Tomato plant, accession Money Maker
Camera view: tilt-top (135 deg); turntable rotation: 180 degrees
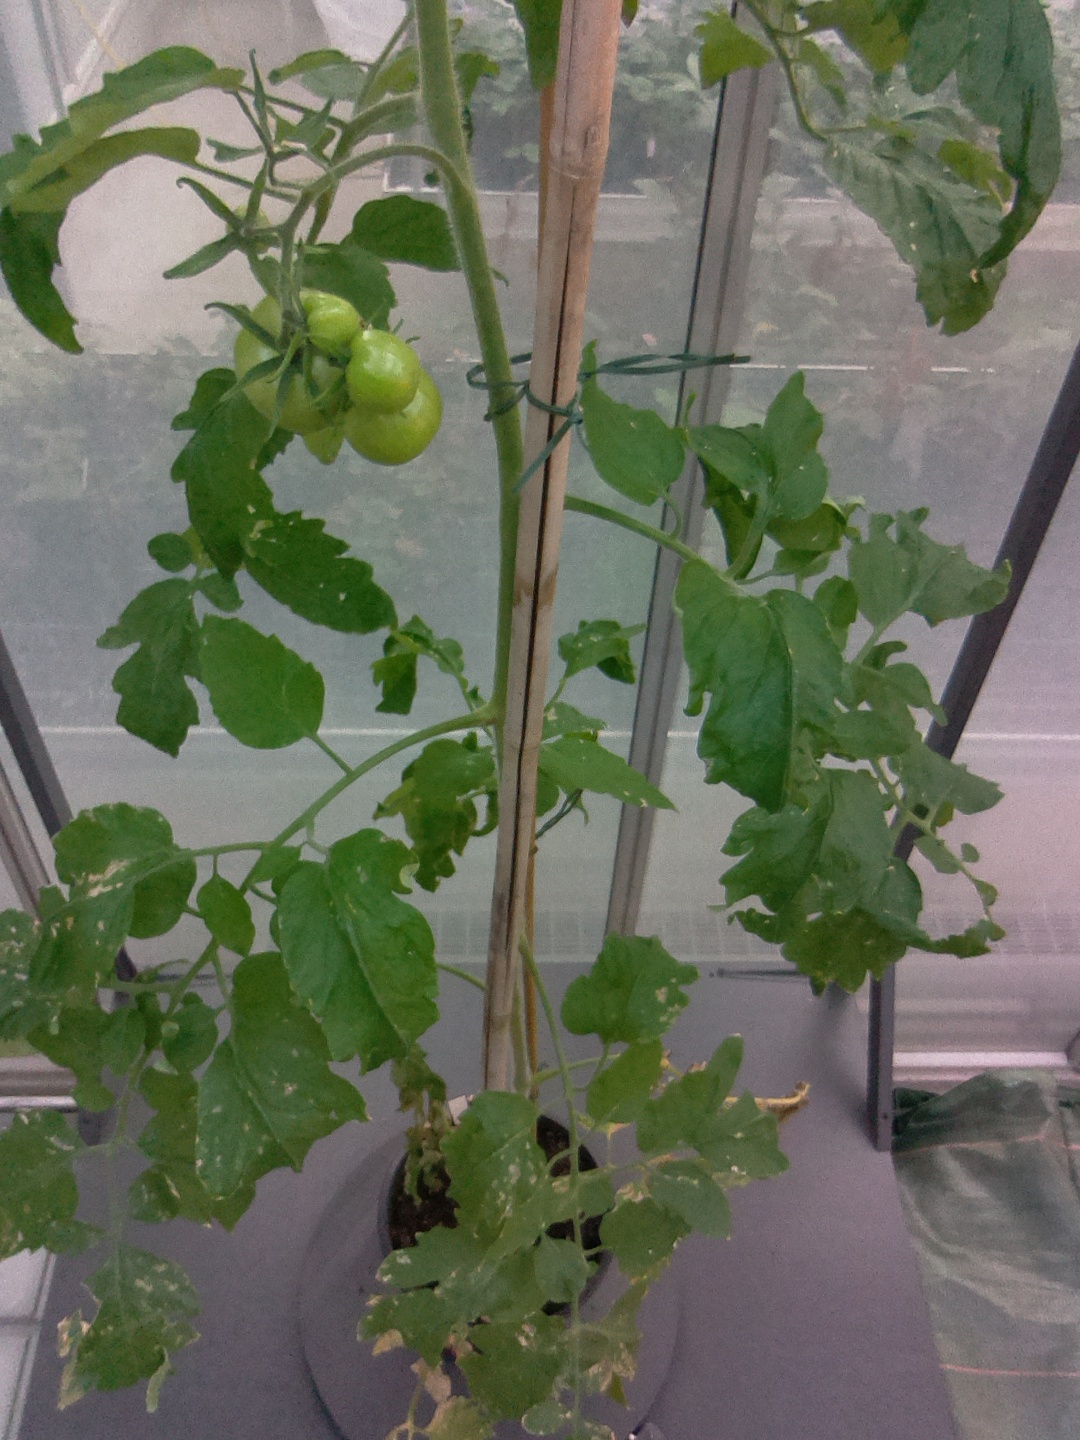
BBCH growth stage 73: 30%-40% of final fruit size